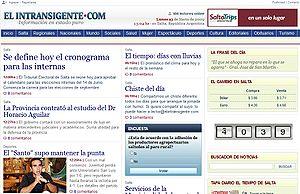
Page d'accueil du journal ""El Intransigente.com"" Español: Página de inicio del diario ""El Intransigente.com"""
Le journal El Intransigente a été publié dans la province de Salta, en Argentine, entre 1920 et 1981. Sa couverture médiatique débuta le 17 avril 1920 sous la direction de David Michel Torino, cofondateur et propriétaire du journal. Dans ses premières années, El Intransigente soutint le gouvernement national d’Hipólito Yrigoyen, mais il sut devenir un fidèle interprète des aspirations populaires et de la réalité régionale.